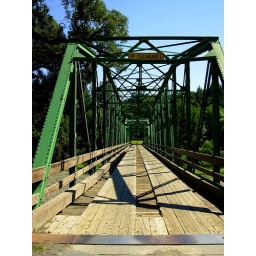
An old wooden bridge hidden somewhere in califonia